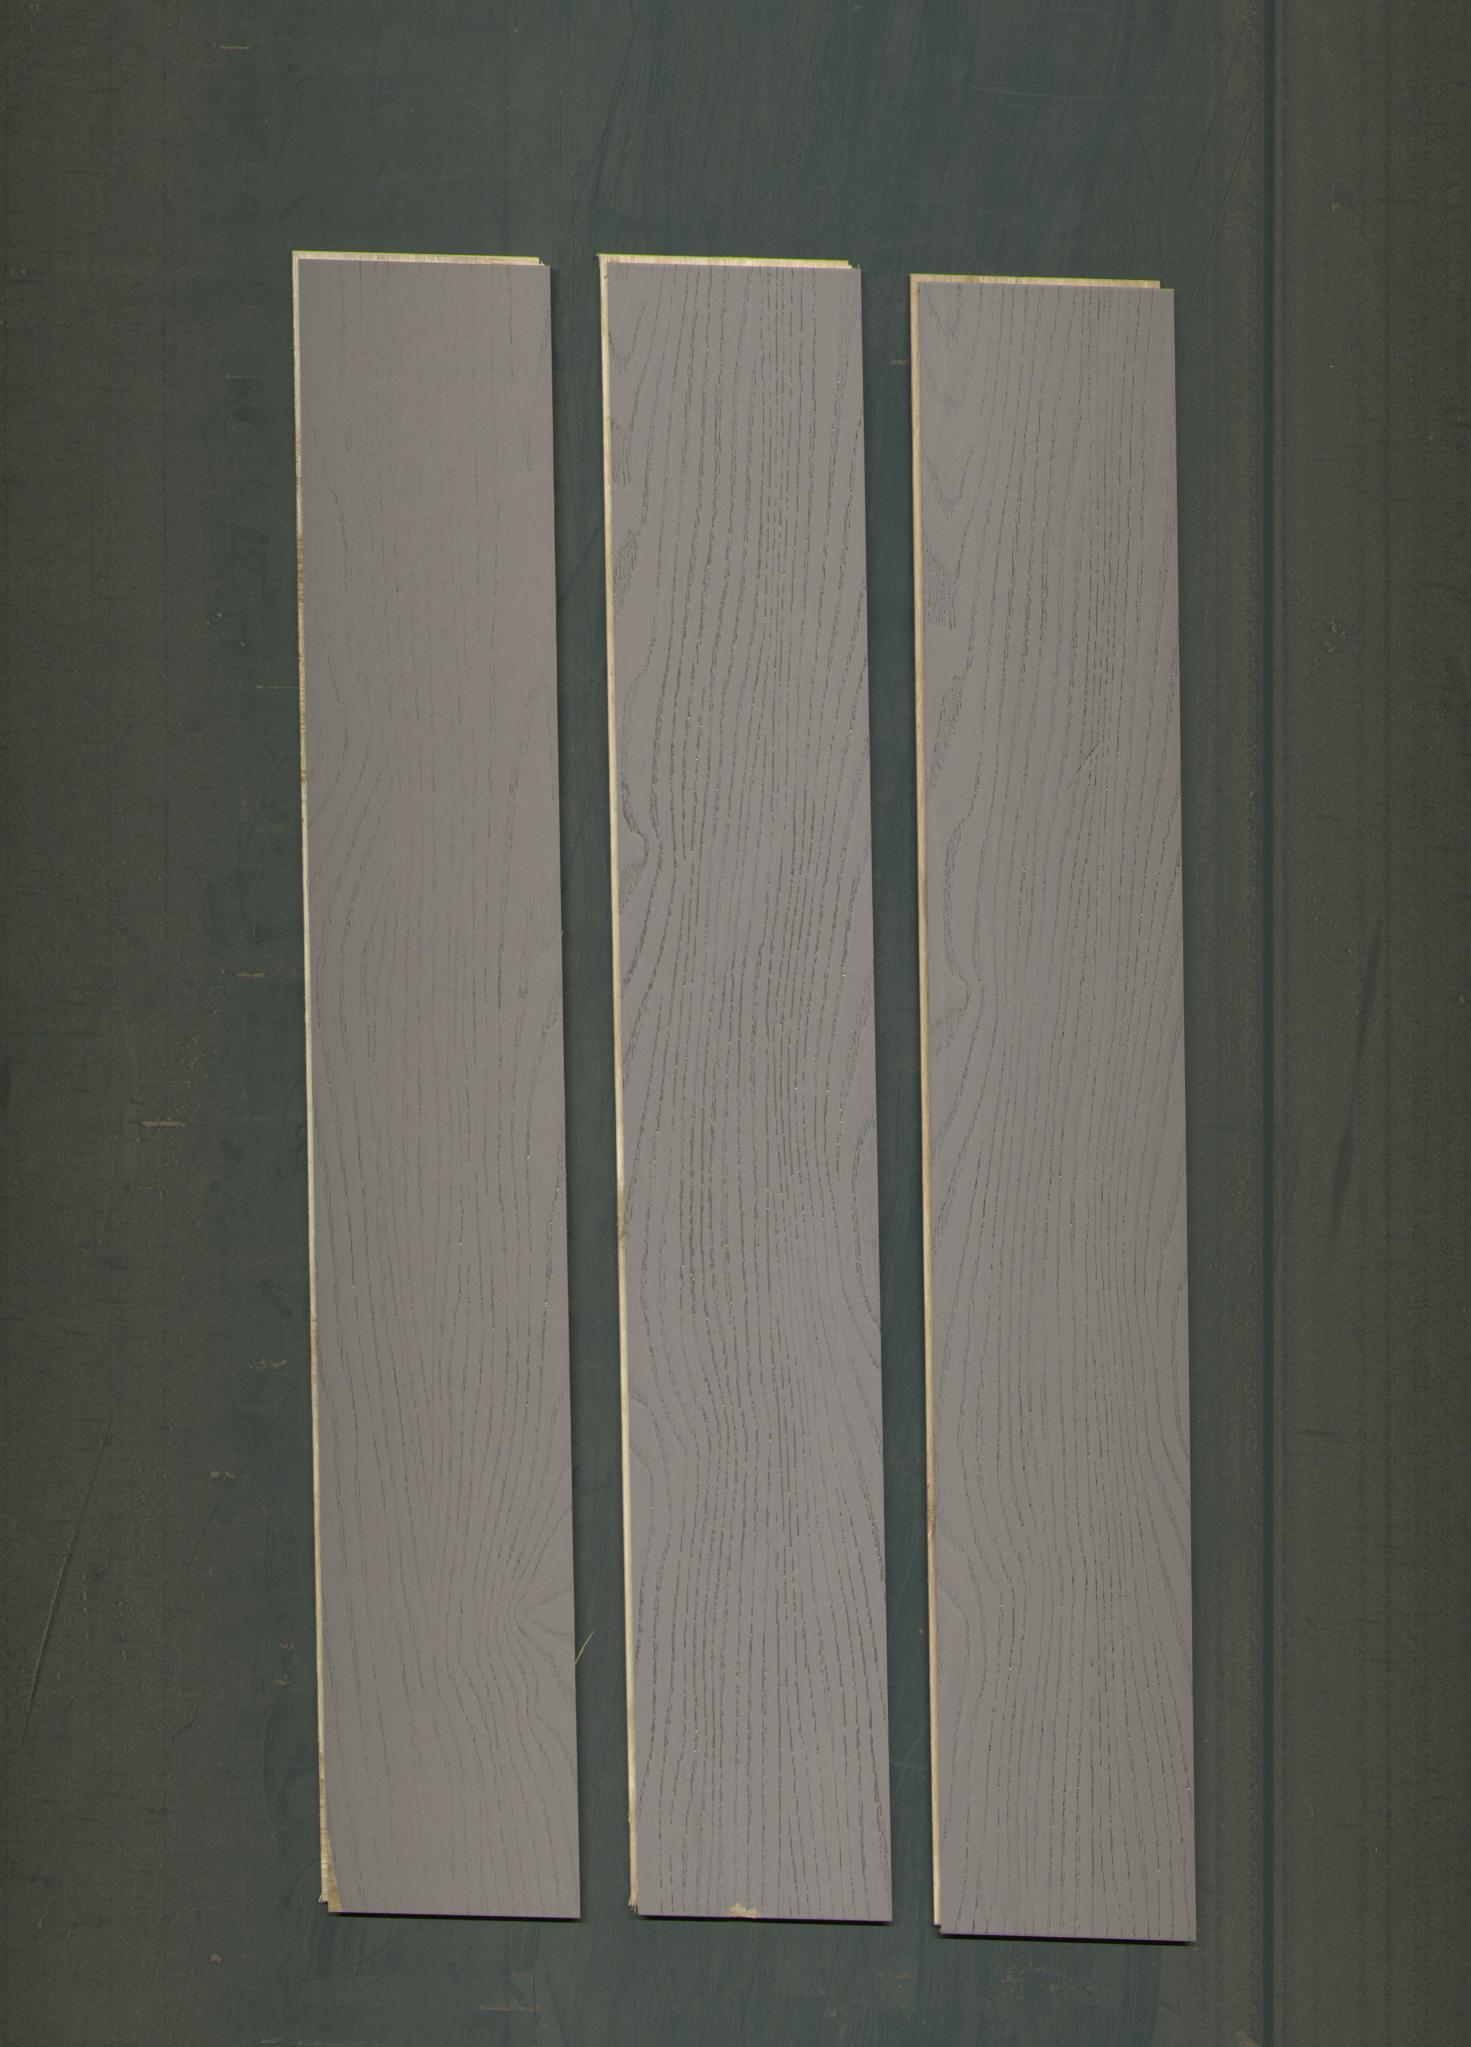
Label: mixers